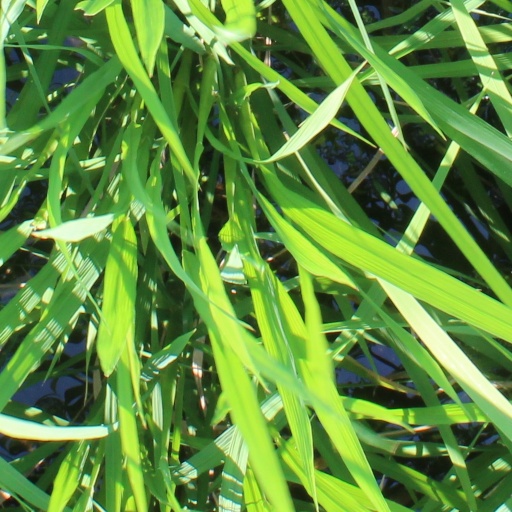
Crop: rice